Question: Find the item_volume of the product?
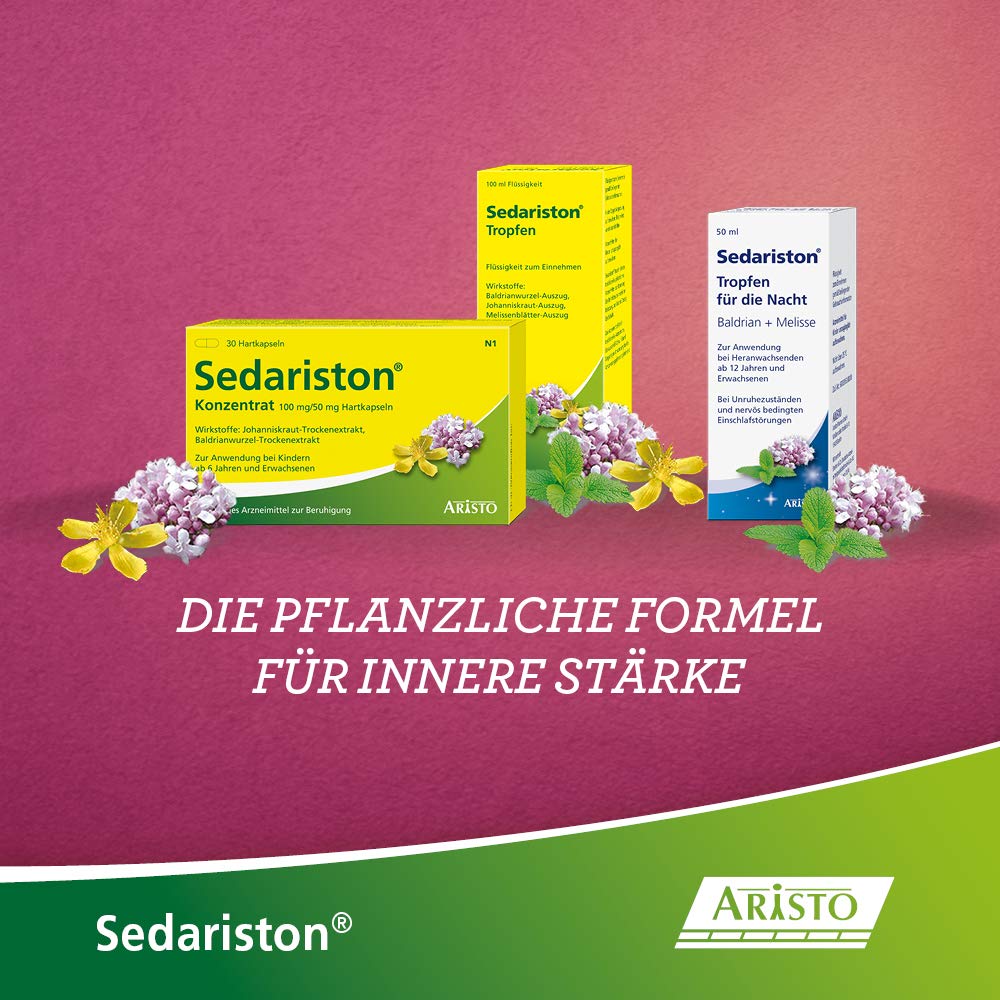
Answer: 100.0 millilitre